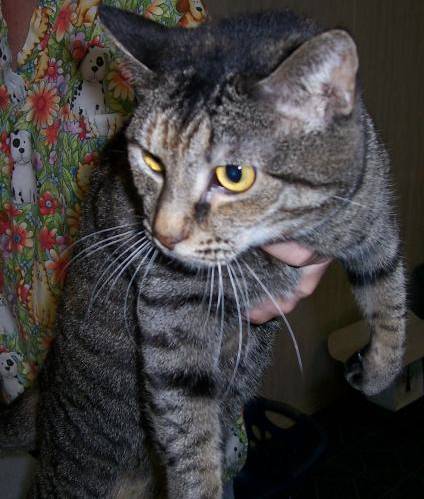
Label: cat